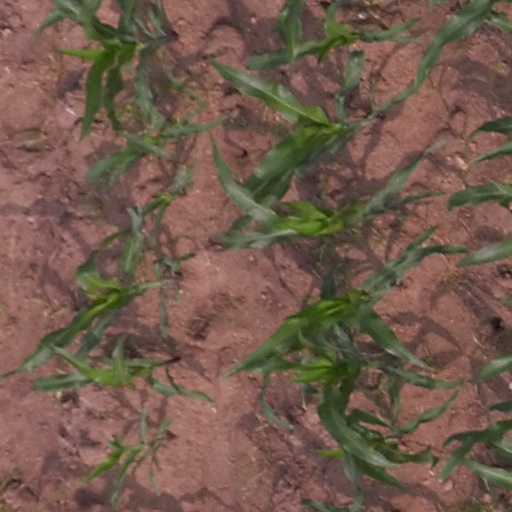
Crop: maize; corn